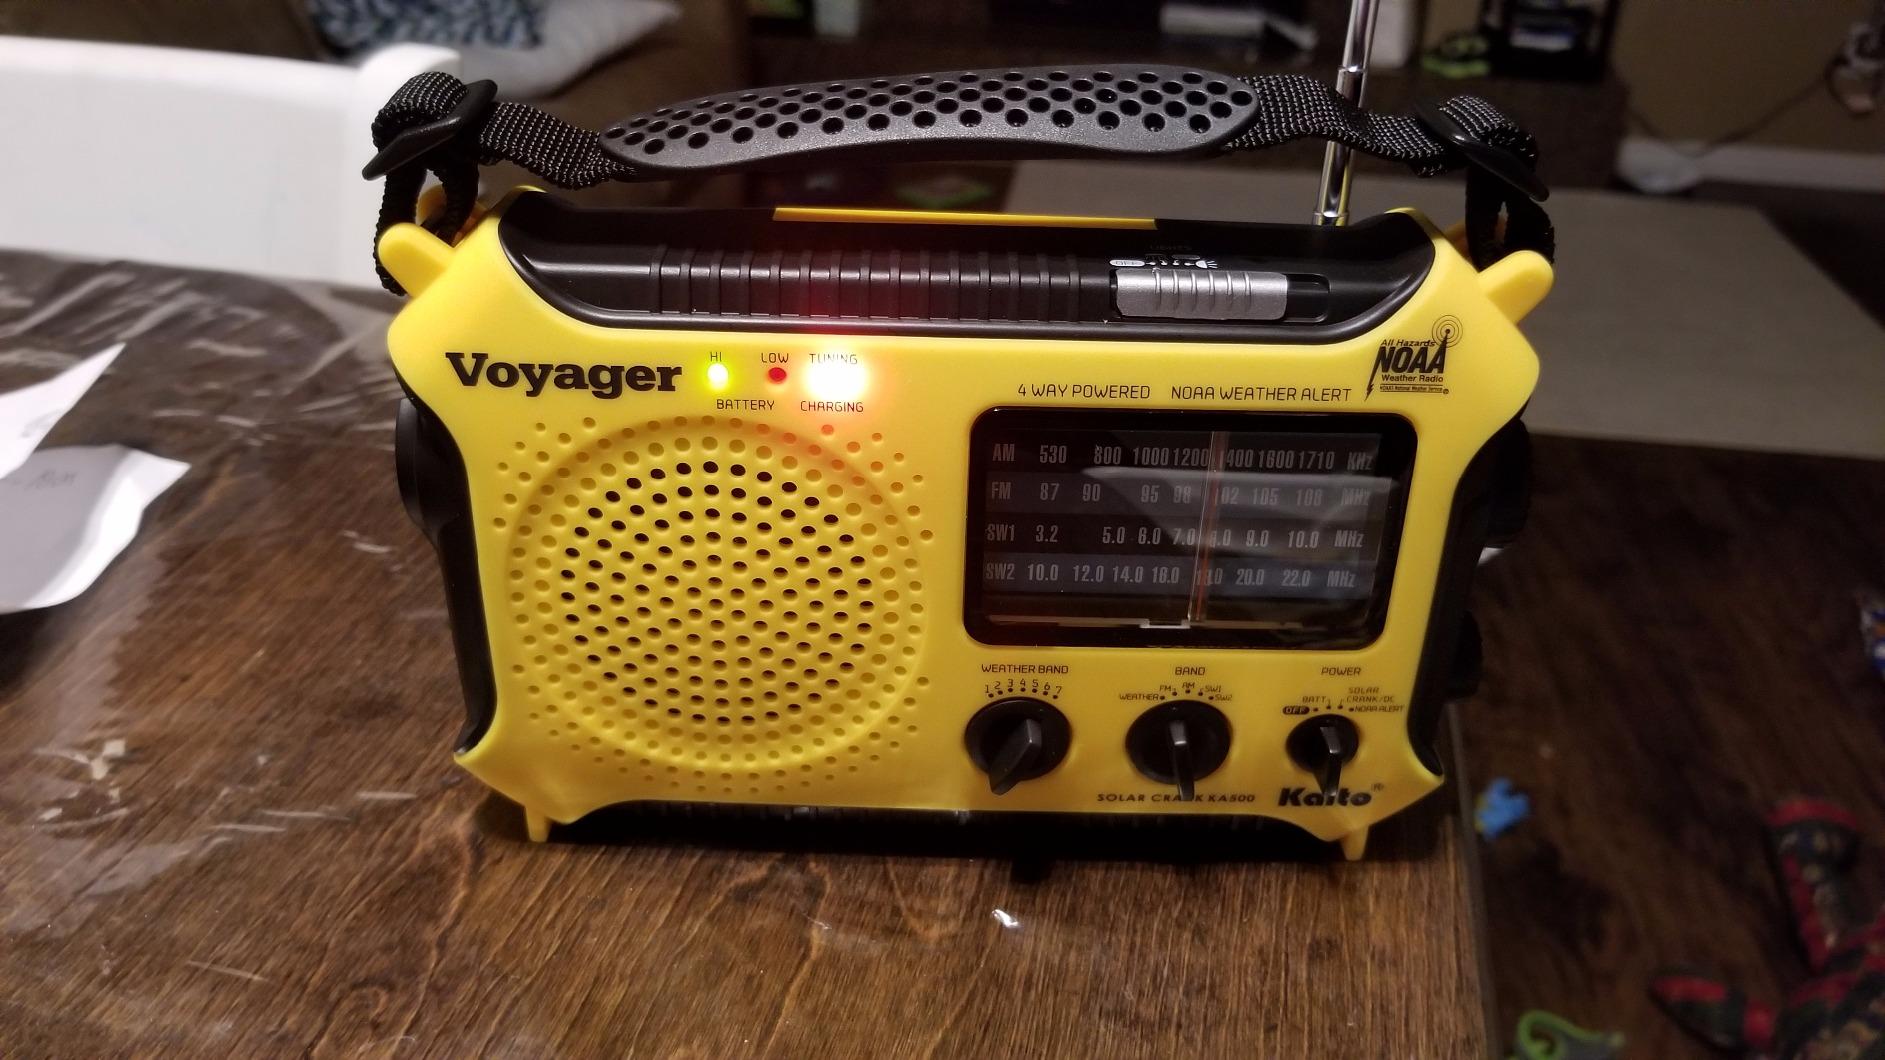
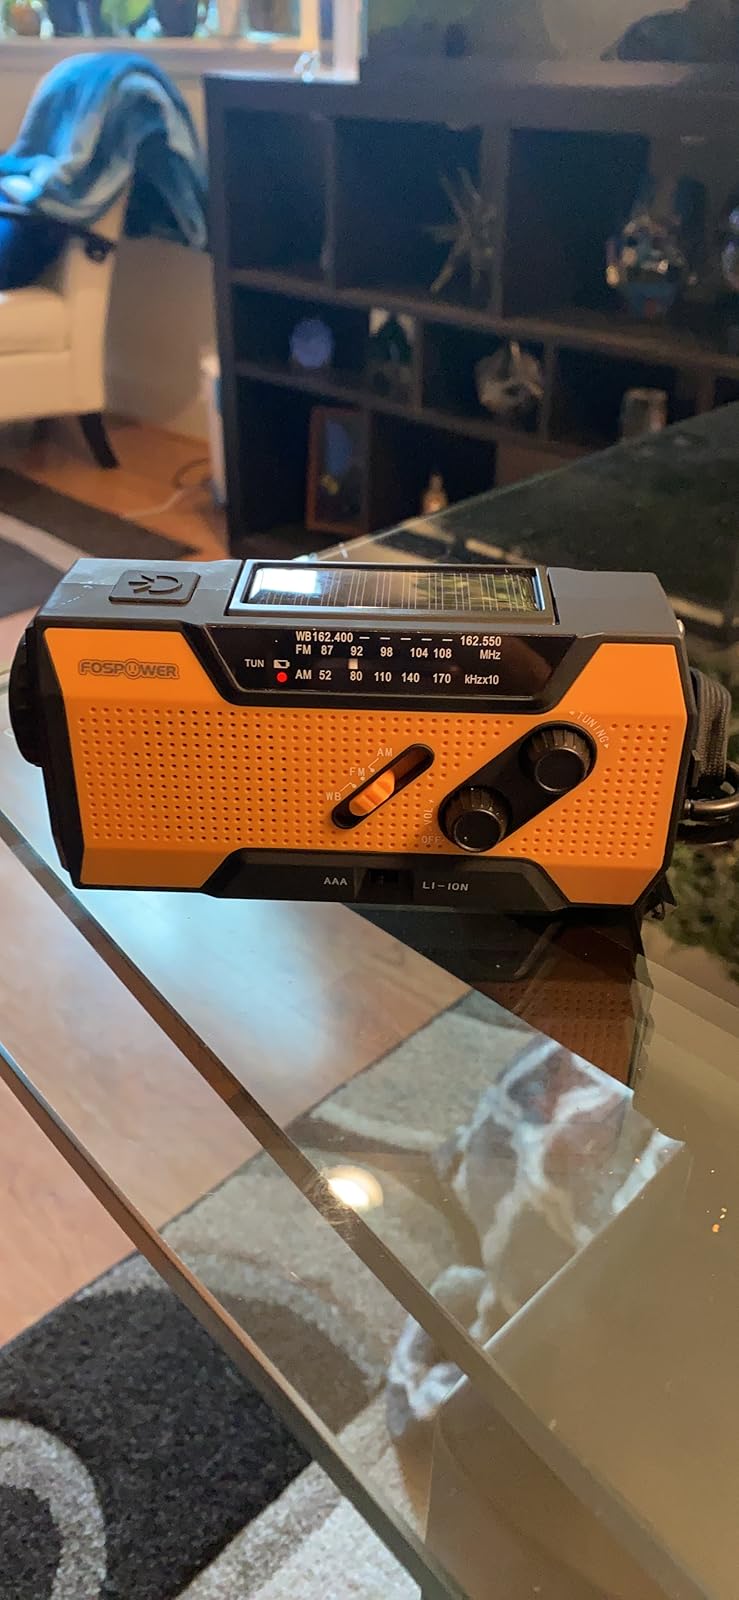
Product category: radio
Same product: no